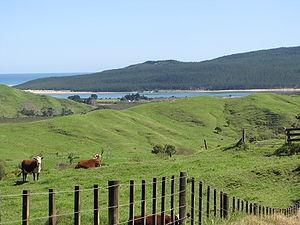
Le fleuve Herekino est un cours d’eau de la région du Northland, située dans l’Île du Nord de la Nouvelle-Zélande.
78